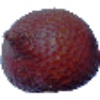
Label: salak